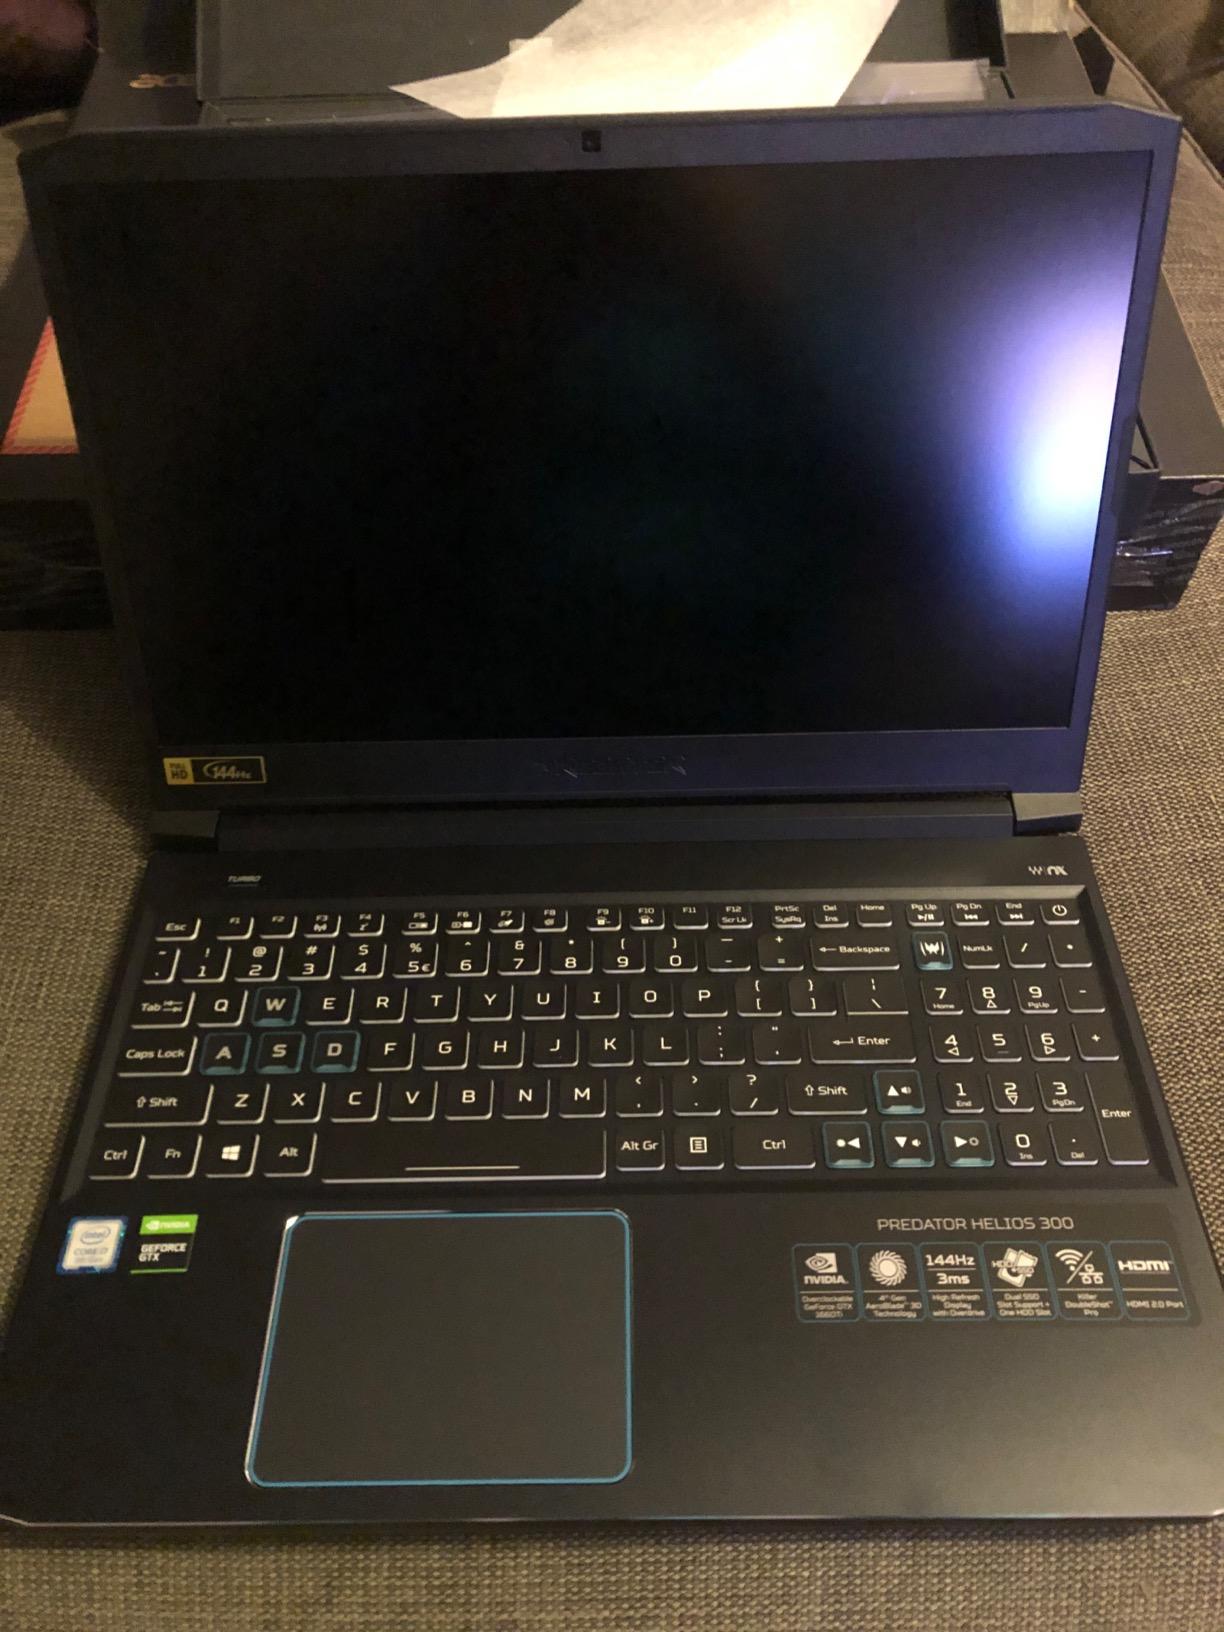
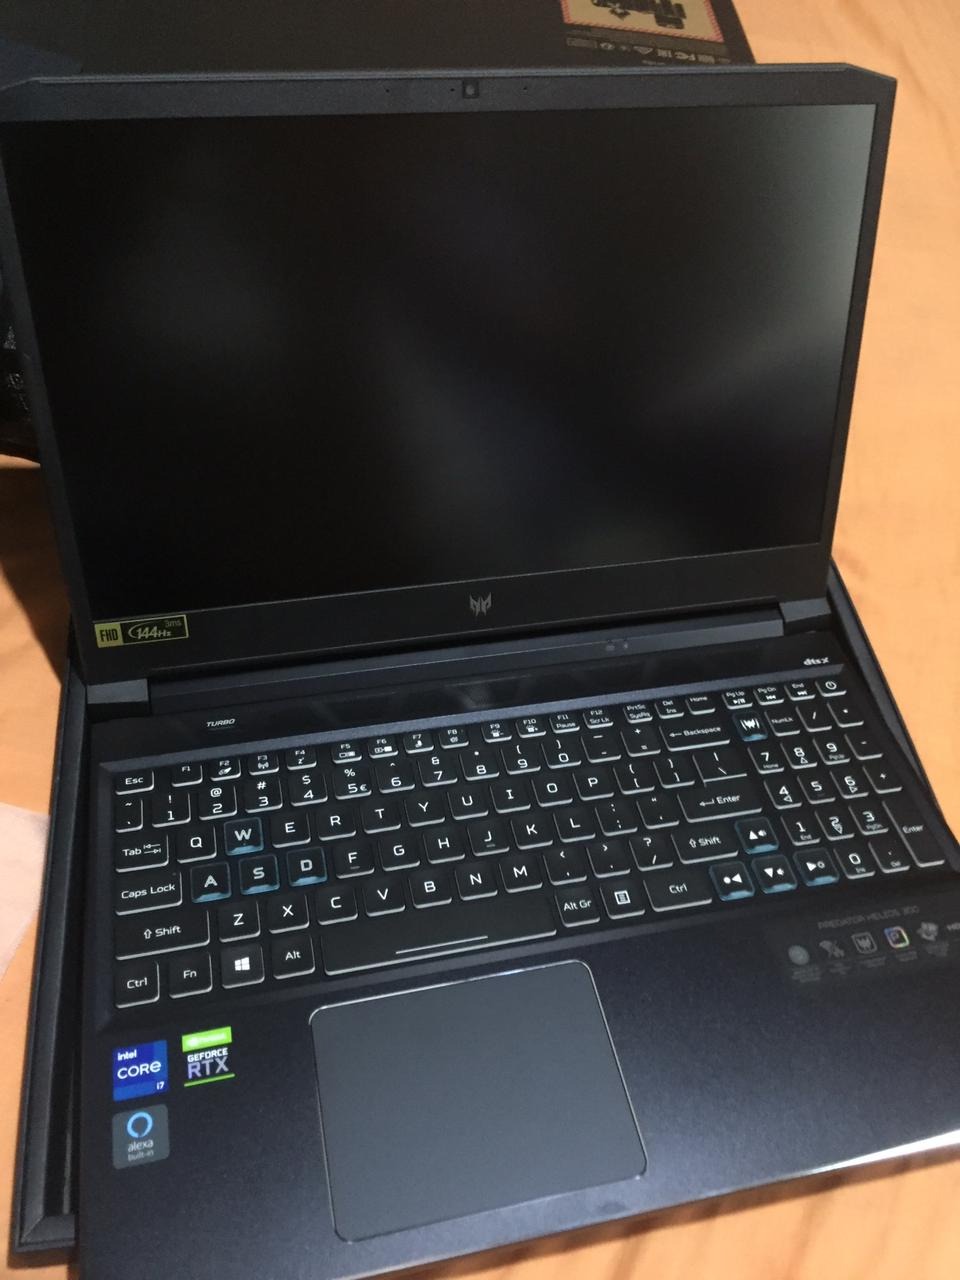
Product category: laptop
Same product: no